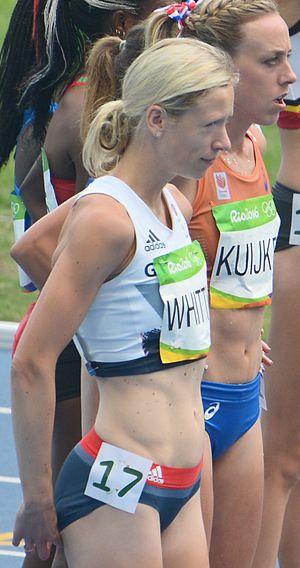
La 1er série du 5000m féminin à Rio 2016